List of sport venues in Cardiff

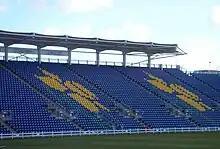

Sophia Gardens is a 16,000 capacity, cricket stadium on the west bank of the River Taff in Cardiff, about one mile (1.6 km) north west of the Millennium Stadium. Sophia Gardens is home to the Glamorgan County Cricket Club. The cricket club has played first-class cricket matches at the venue since 1966, after moving away from Cardiff Arms Park. A 125-year lease of the ground was acquired in 1995, after the previous leaseholders, Cardiff Athletic Club, moved to their cricket section to the Diamond Ground in Whitchurch, Cardiff.